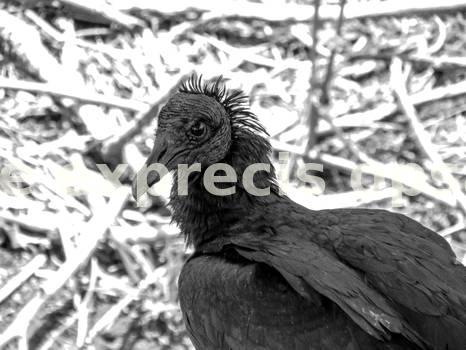
Label: Watermark